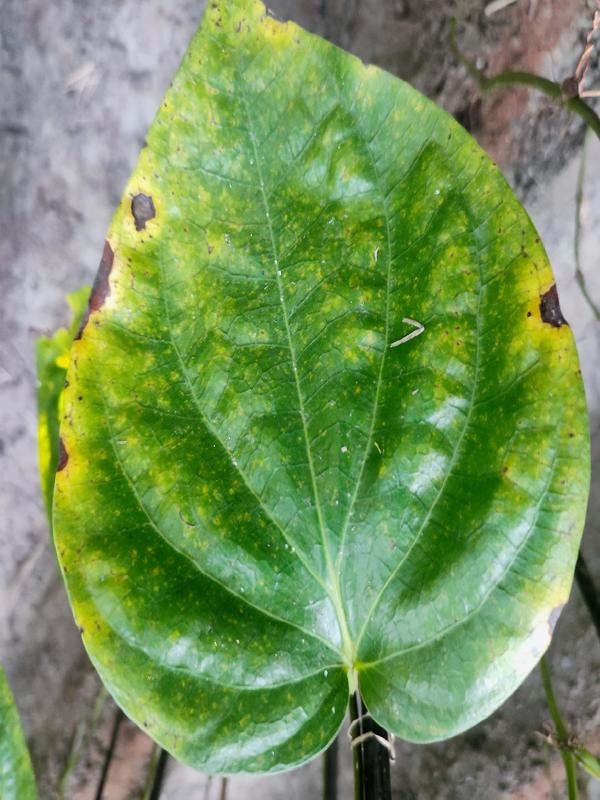
Label: Bacterial_Leaf_Disease